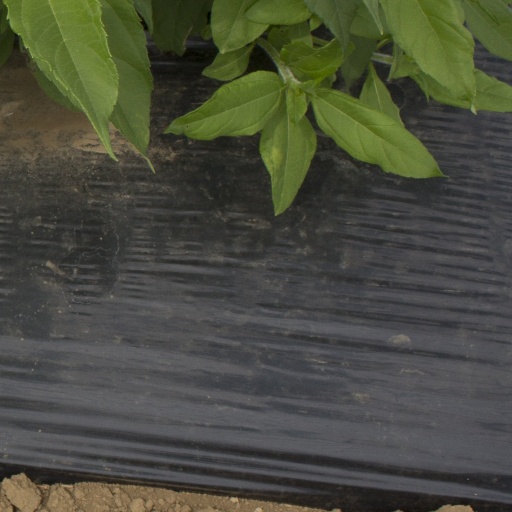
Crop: Jerusalem artichoke